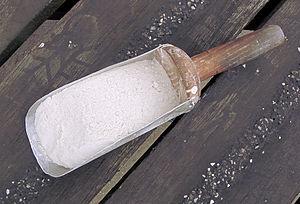
Farine de sarrasin